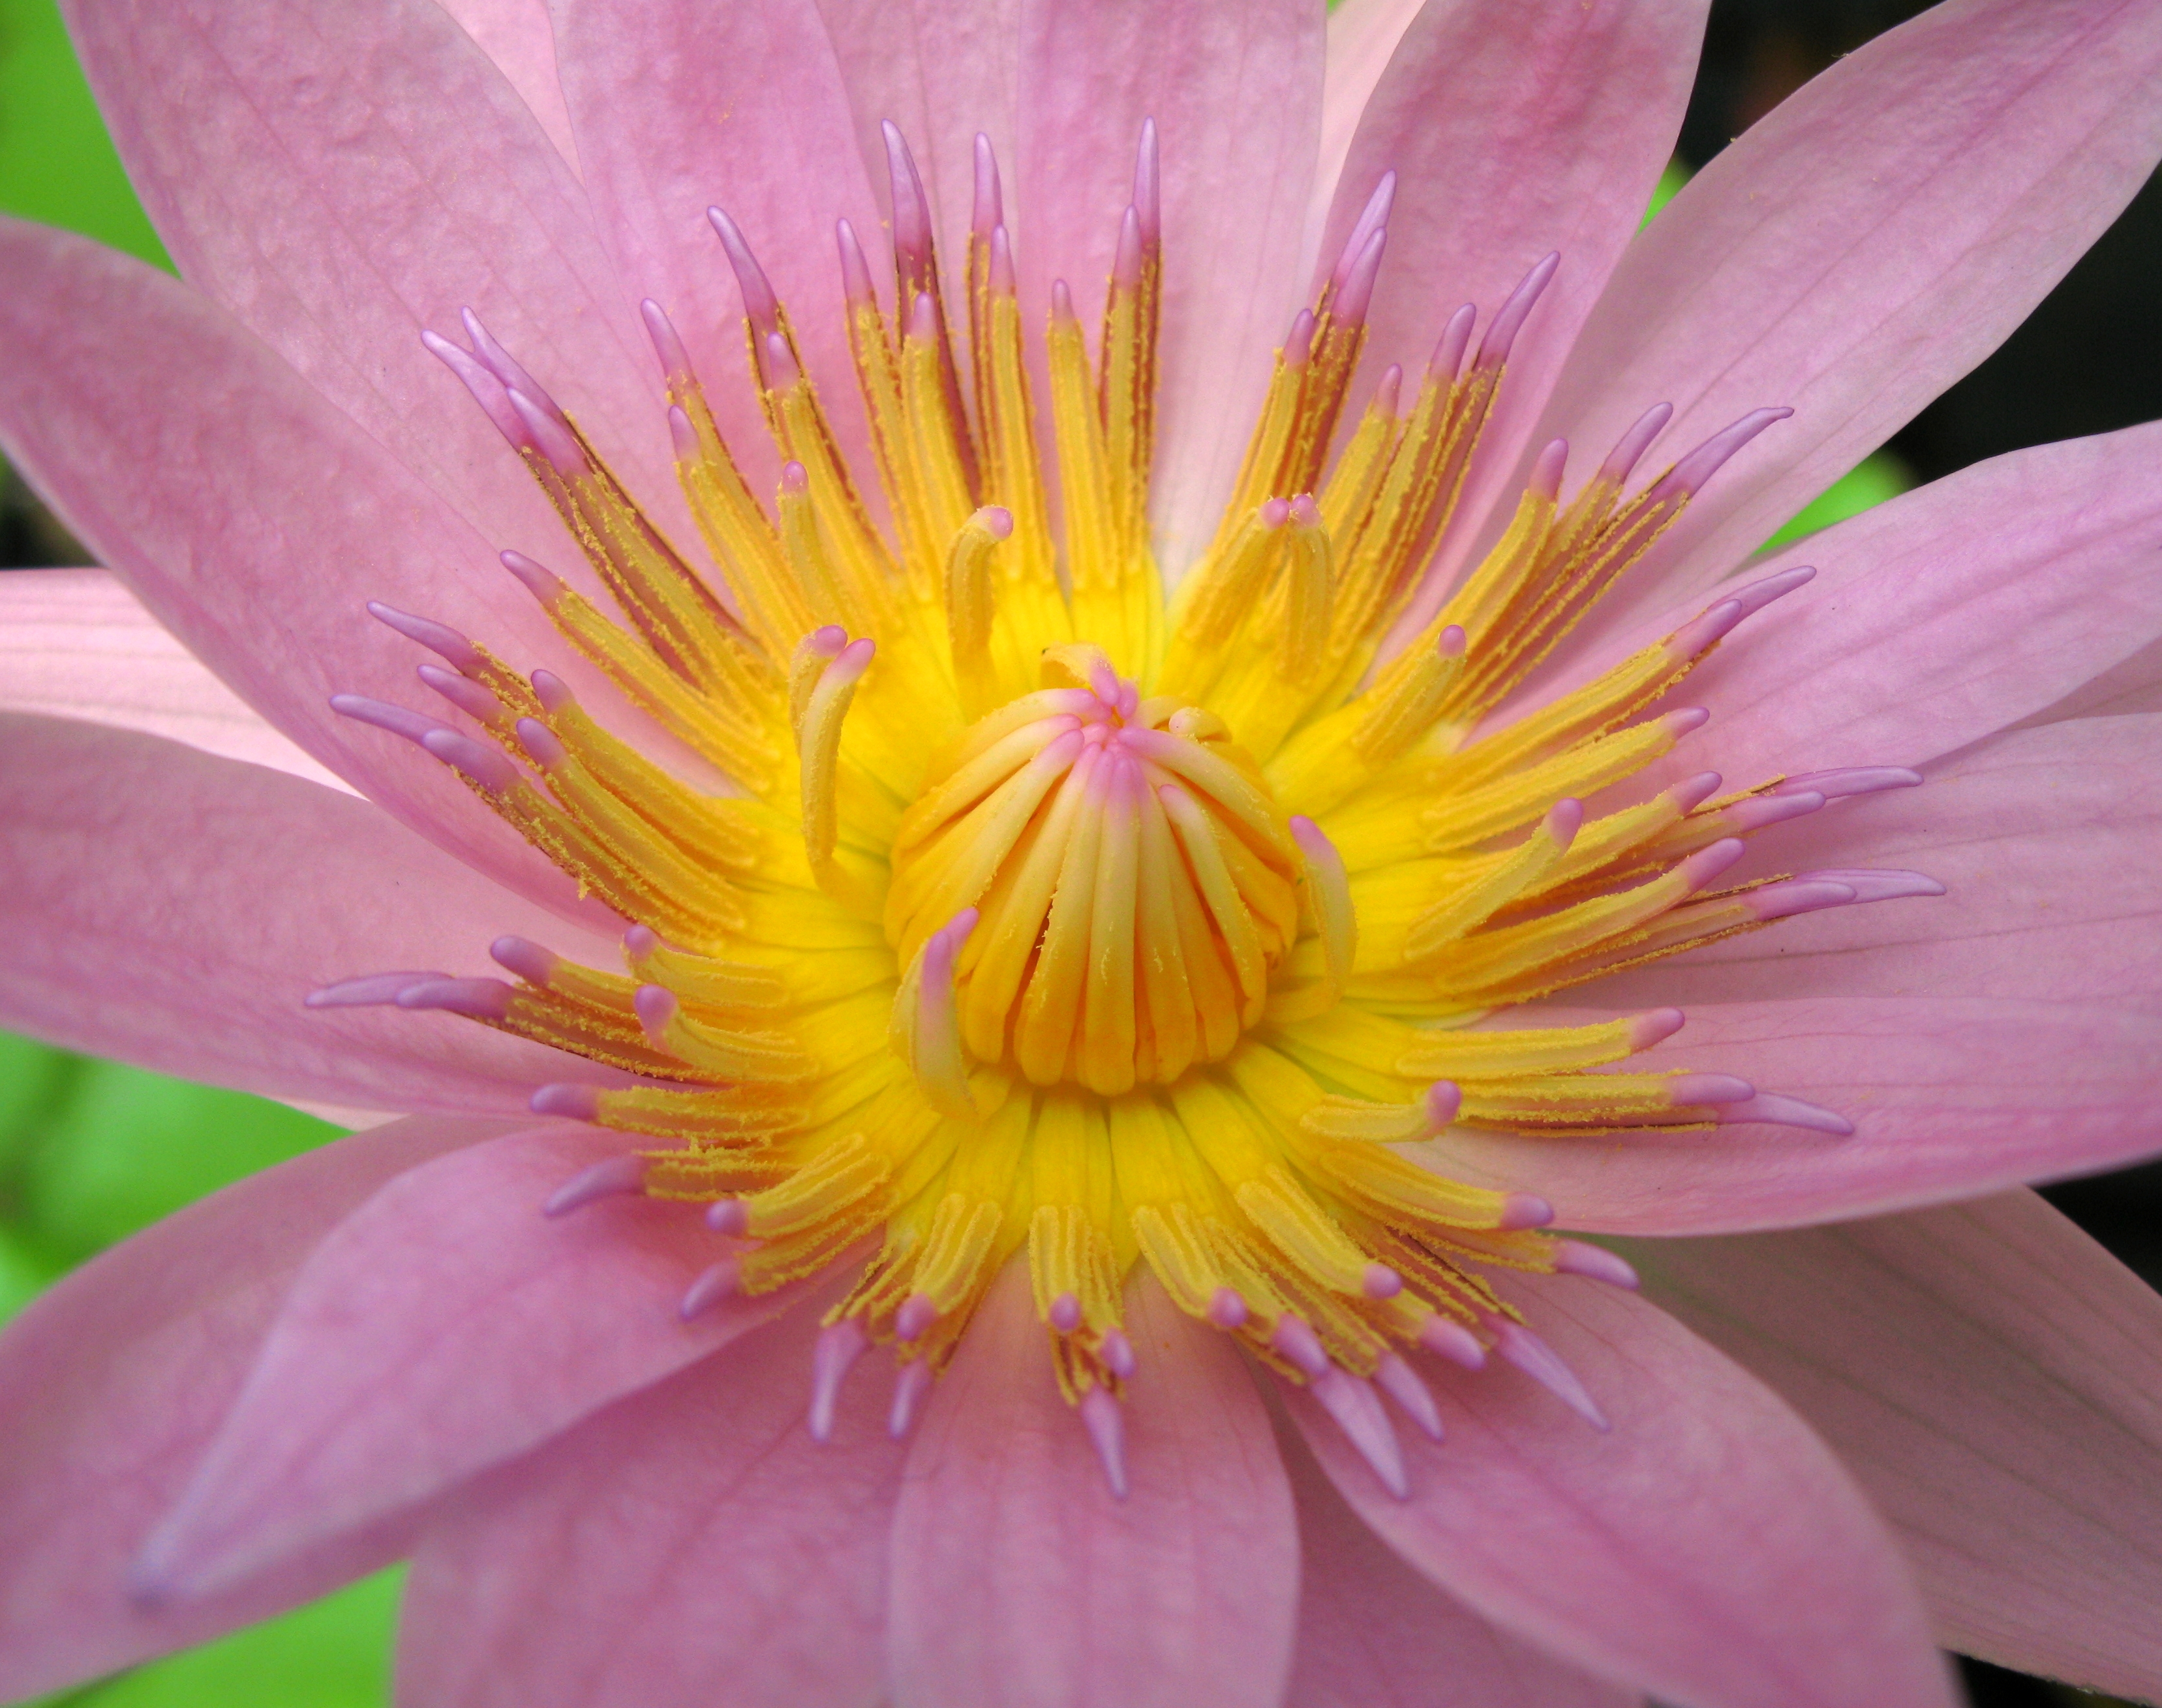
water, blossom, plant, flower, petal, high, botany, yellow, sacred lotus, aquatic plant, flora, close up, lotus, hires, lily, hi, res, resolution, nymphaea, g7, macro photography, flowering plant, land plant, lotus family